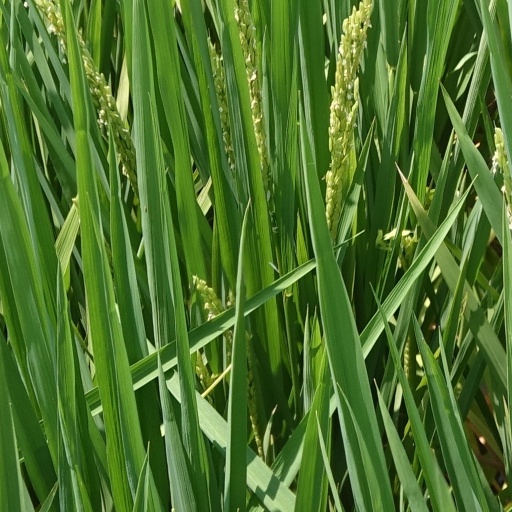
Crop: rice